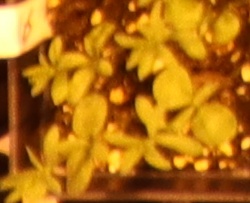
Label: Flax